Supergroup (TV series)

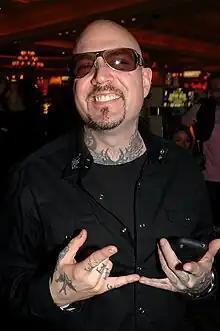
Evan Seinfeld

The band shows Doc their first song, but Doc is not impressed. Sebastian considers that it's because of an old rift between him and Doc. Evan decides to figure out what happened and talks to Doc, who explains his side of the story.